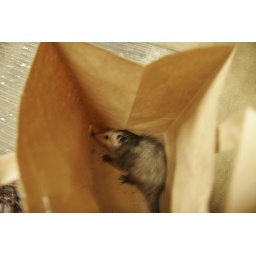
playing possum in a paper bag